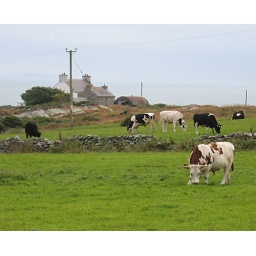
Contented cows from the standing stone site in Anglesey